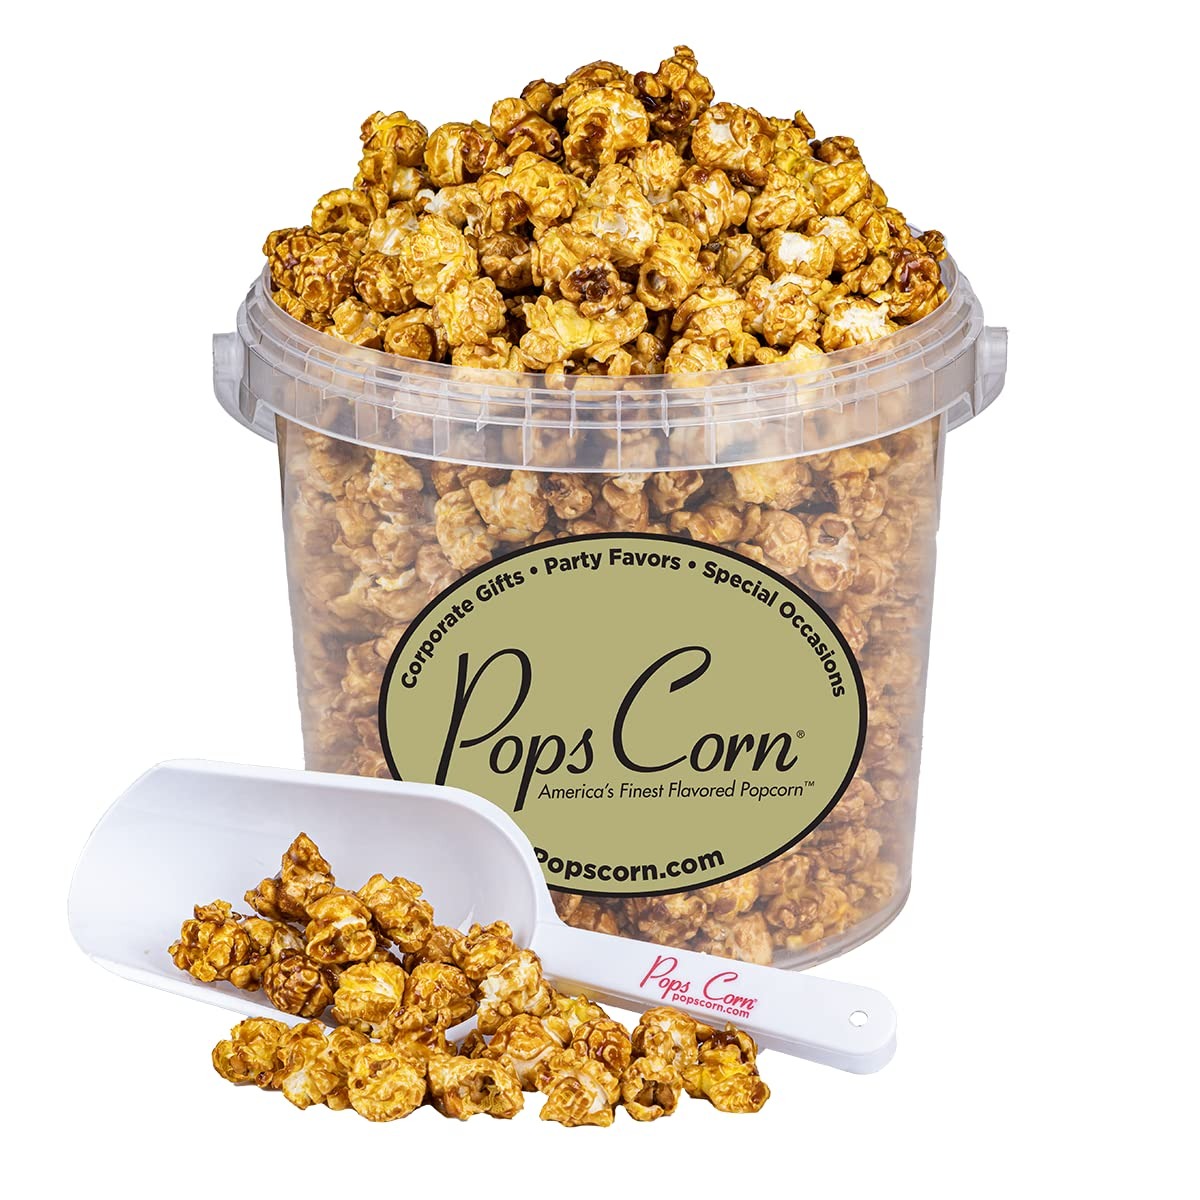
Item Name: CARAMEL POPCORN-Pops Corn-1.5lbs GOURMET POPCORN-Gift-Premium FRESH & DELICIOUS -Made in the USA - Most popular classic popped caramel corn. Handmade & No Preservatives!
Bullet Point 1: Best-selling deliciousness. One taste of our prized gourmet, gooey caramel corn, and you will understand why. Handmade goodness. We pop fresh popcorn, then melt real Real butter and caramel, and drench it in the rich, thick goodness. Pops Corn is made with the Highest quality Ingredients including Non GMO corn that was harvested in Indiana.
Bullet Point 2: Pops Corn Gourmet Caramel Popcorn comes completely filled and guaranteed fresh! Your Order will include a stay fresh lid and Free SANITARY Scooper.
Bullet Point 3: Kosher, GMO Free Corn, Gluten Free, 100% Whole Grain
Bullet Point 4: Handmade goodness. We pop fresh popcorn, then melt real Real butter and caramel, and drench it in the rich, thick goodness
Bullet Point 5: Pops Corn is the perfect thoughtful gift for all your friends and family, for any occasion
Bullet Point 6: Pops Corn has been manufacturing Gourmet popcorn in South Florida for over 21 years. The company was founded in 2001 and operates retail stores in Florida.
Bullet Point 7: 1.5 lbs-24 total OZ Pops Famous Caramel Popcorn
Product Description: America's Finest Flavored Popcorn · Best-selling deliciousness. One taste of our prized gourmet, gooey caramel corn, and you will understand why. · Handmade goodness. We pop fresh popcorn, then melt real Real butter and caramel, and drench it in the rich, thick goodness. · Pops Corn has been making gourmet popcorn in South Florida for over 21 years and operates stores in Florida. · Kosher, GMO free corn, Gluten Free & 100% whole grain · 1.50 total lbs of pure perfection · Free Scooper with every order · Pops Corn Caramel Caramel Flavored gourmet popcorn comes completely filled and guaranteed fresh!
Value: 24.0
Unit: Ounce

Price: 43.61